Fort Charles (Jamaica)

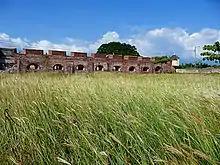
Fort Charles

Today, Fort Charles is still standing tall. After the numerous hurricanes and earthquakes, the fort did undergo some natural changes. The set up of the lined cannons on the outside wall is fairly the same. The only thing that differs from before the earthquake in 1692 is that there is now a museum located inside of the fort.